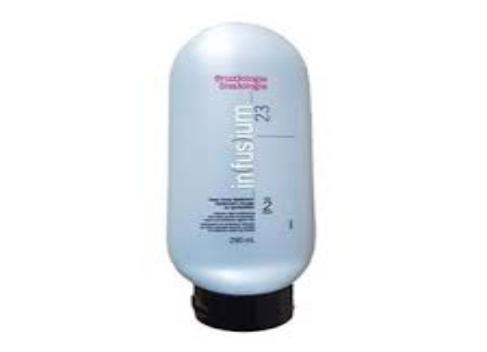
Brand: Infusium 23
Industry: Necessities